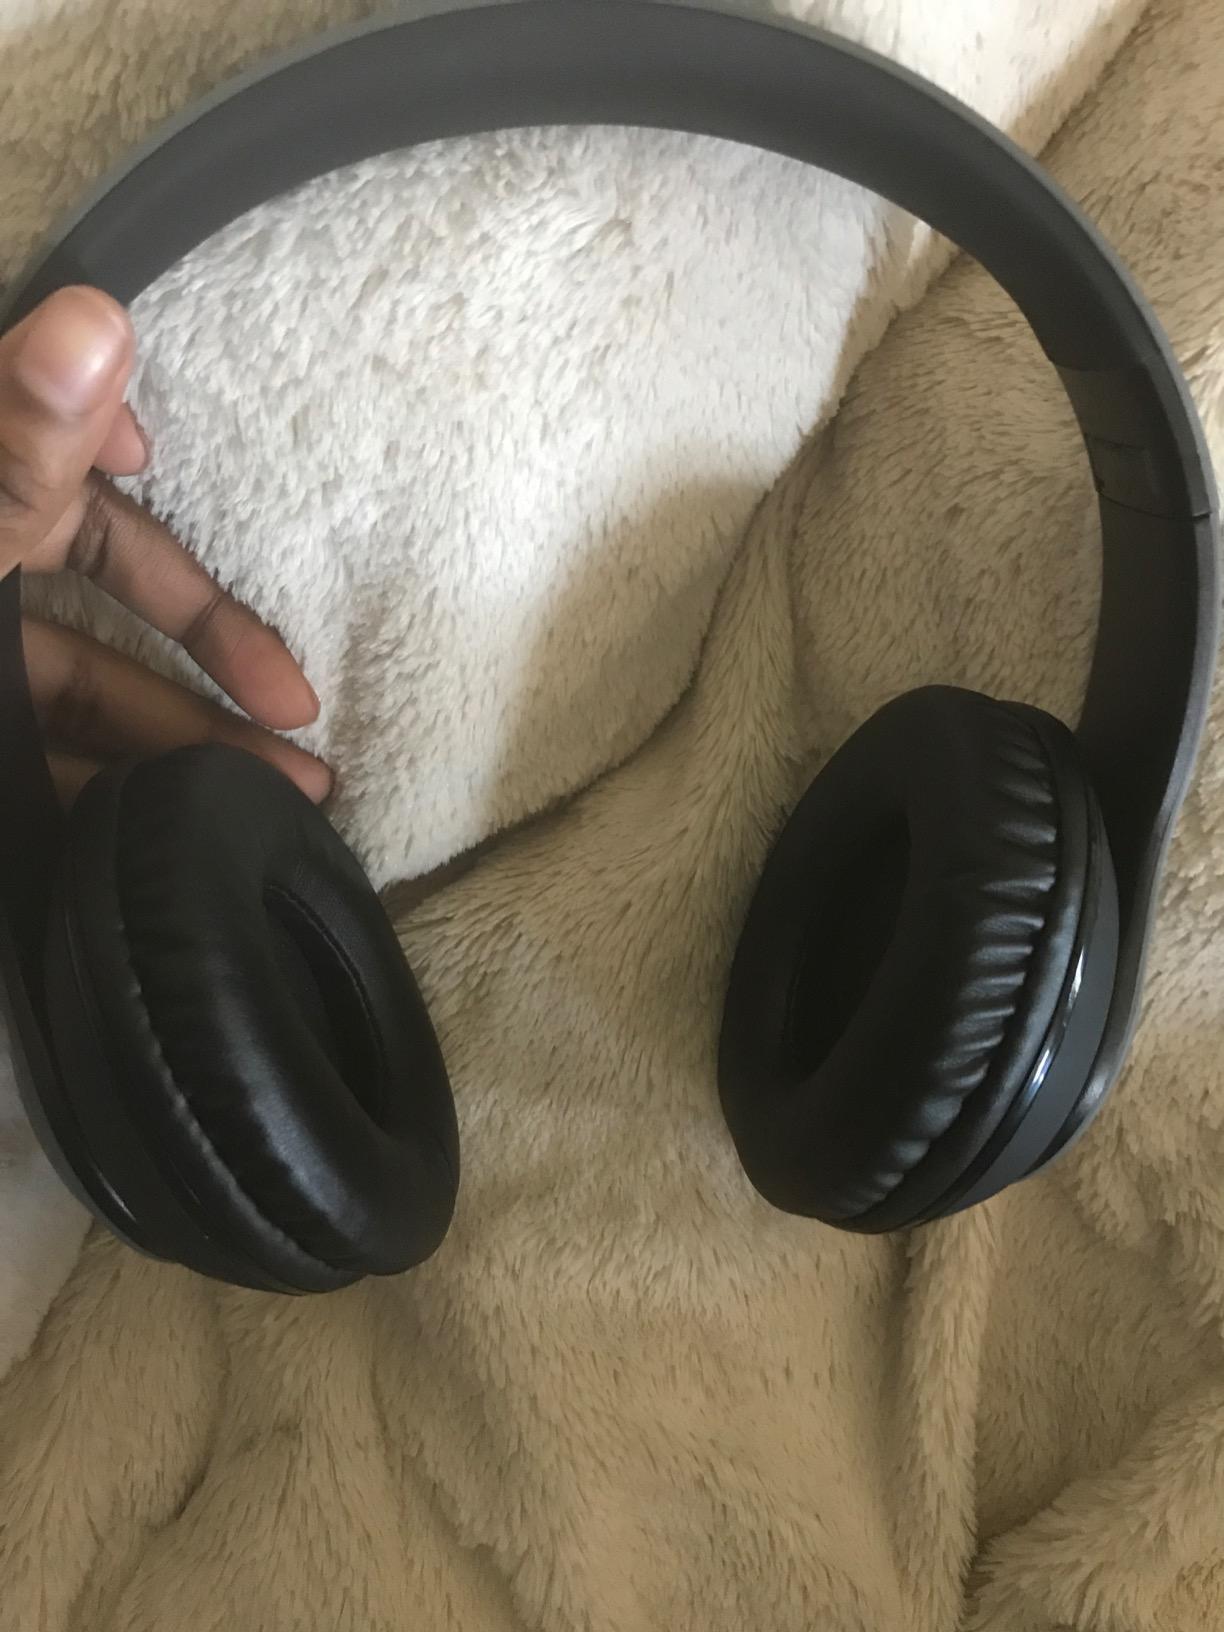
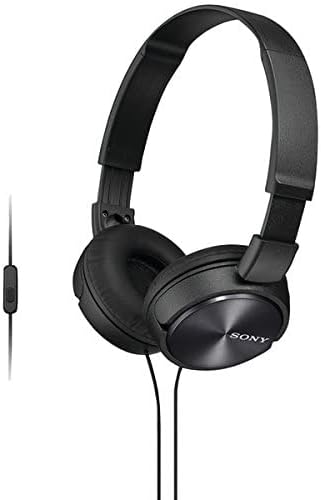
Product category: headphones
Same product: no